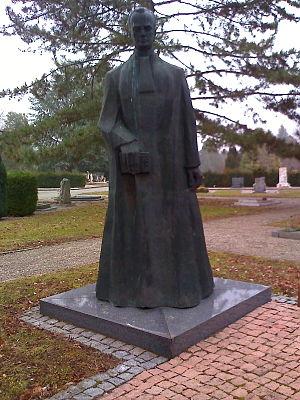
Aurel C. Popovici était un avocat et homme politique austro-hongrois de culture roumaine. Avec d'autres intellectuels roumains du Parti national roumain, il signa le Memorandum de Transylvanie, un document plaidant pour des droits égaux entre les Roumains et les Magyars de Transylvanie, et demandant la fin des persécutions et des tentatives de magyarisation.